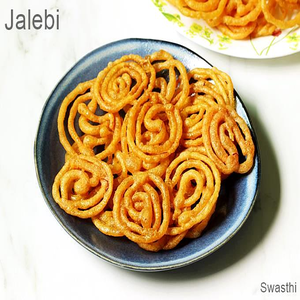
Dish: jalebi